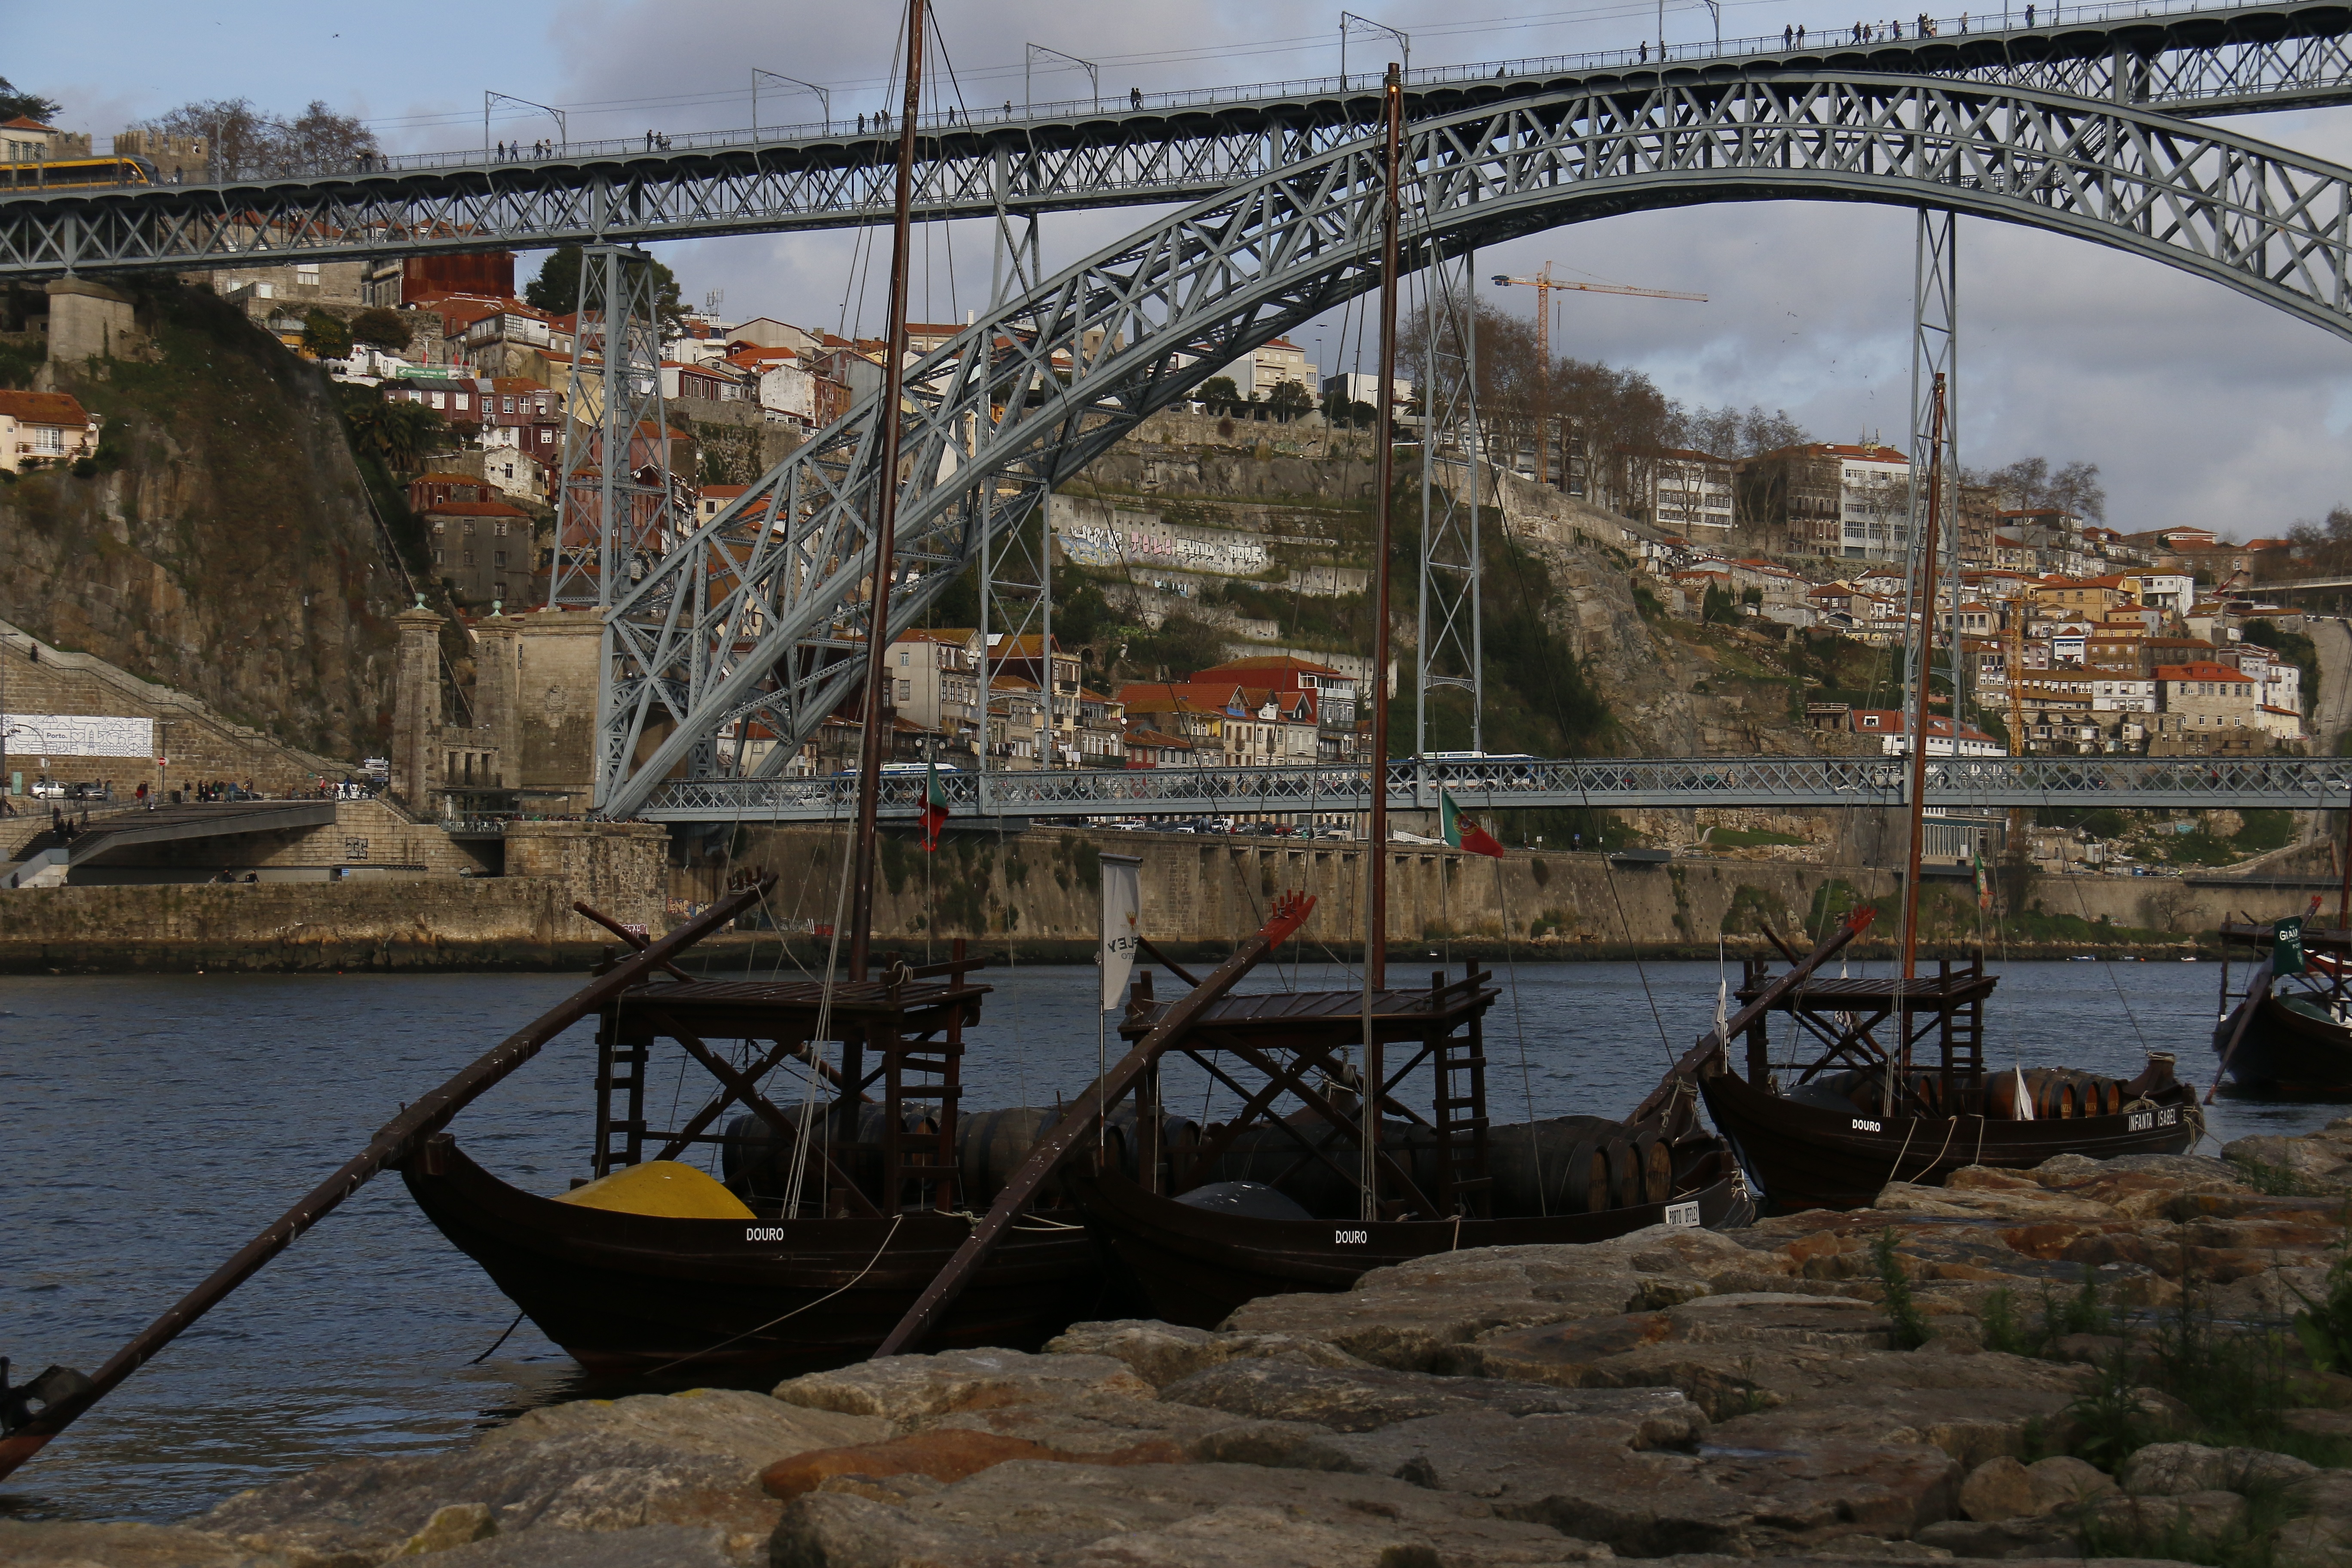
sea, boat, bridge, river, vessel, vehicle, harbor, port, waterway, portugal, porto, wooden boat, river douro